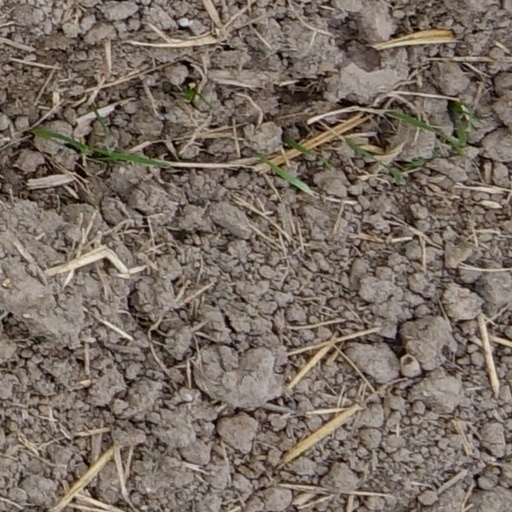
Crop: wheat